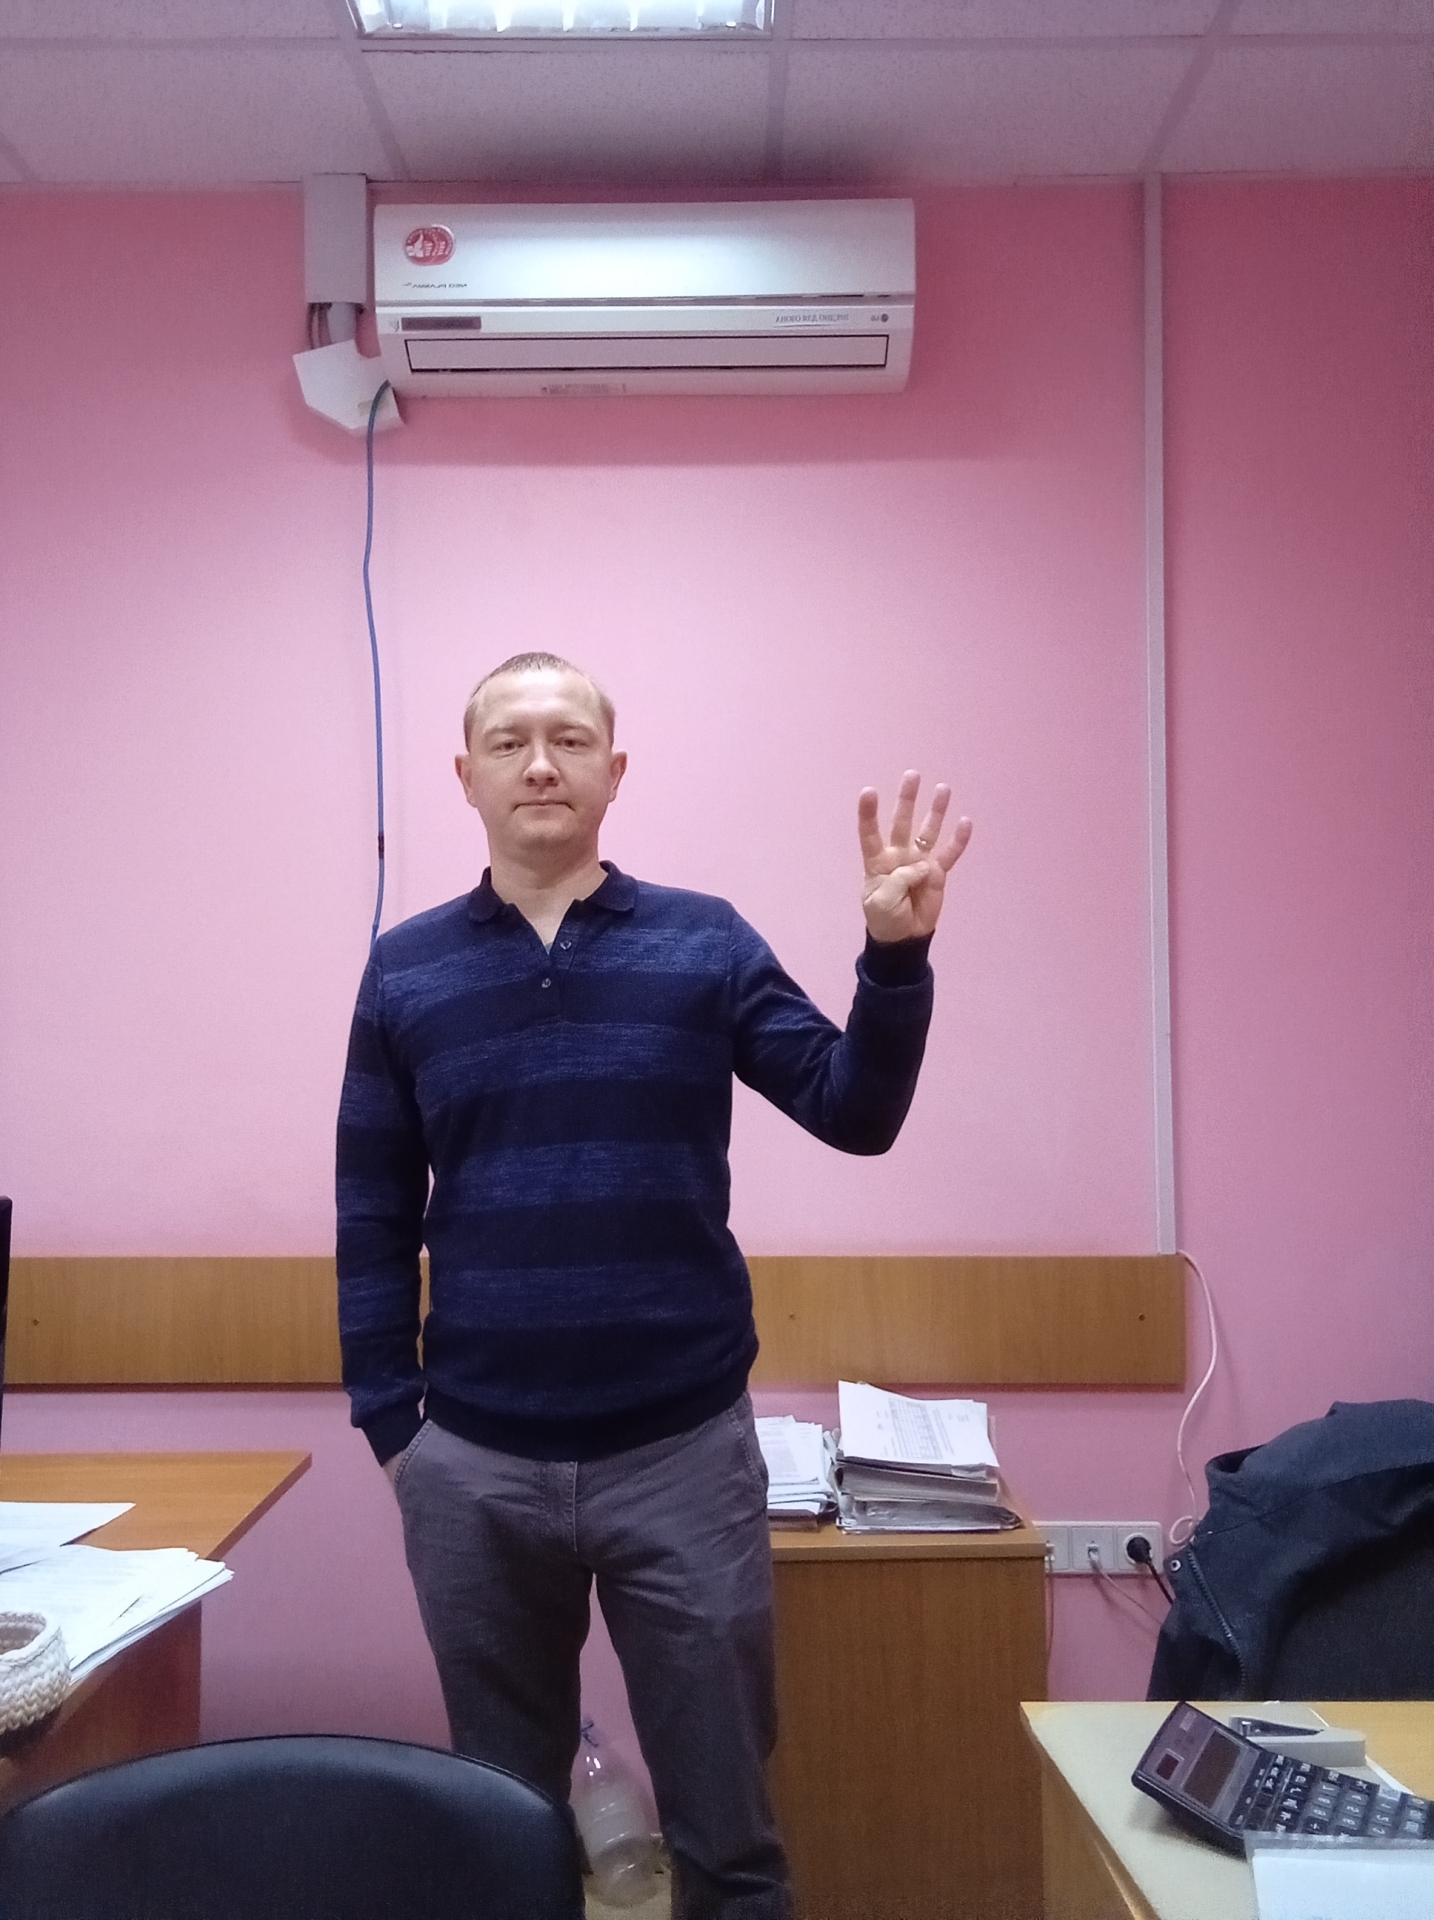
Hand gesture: four